Johannes Kahrs (politician)

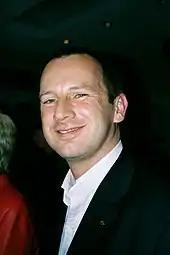
Kahrs in 2001

In addition to his committee assignments, Kahrs served as member of the German-Turkish Parliamentary Friendship Group, first as deputy chairman (2003–2011) and then as chairman (2011–2013). From 2014, he was also a deputy chairman of the Parliamentary Friendship Group for Relations with the States of the Southern Caucasus (Armenia, Azerbaijan, Georgia).